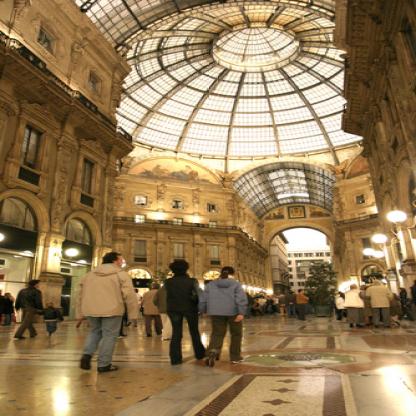
Scene: Indoor